Dacian language

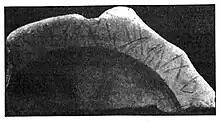
A fragment of a vase collected by Mihail Dimitriu at the site of Poiana, Galați (Piroboridava), Romania illustrating the use of Greek and Latin letters by a Dacian potter (source: Dacia journal, 1933)

Many characteristics of the Dacian language are disputed or unknown. No lengthy texts in Dacian exist, only a few glosses and personal names in ancient Greek and Latin texts of the Roman era. No Dacian-language inscriptions have been discovered, except some of names in the Latin or Greek alphabet. What is known about the language derives from: